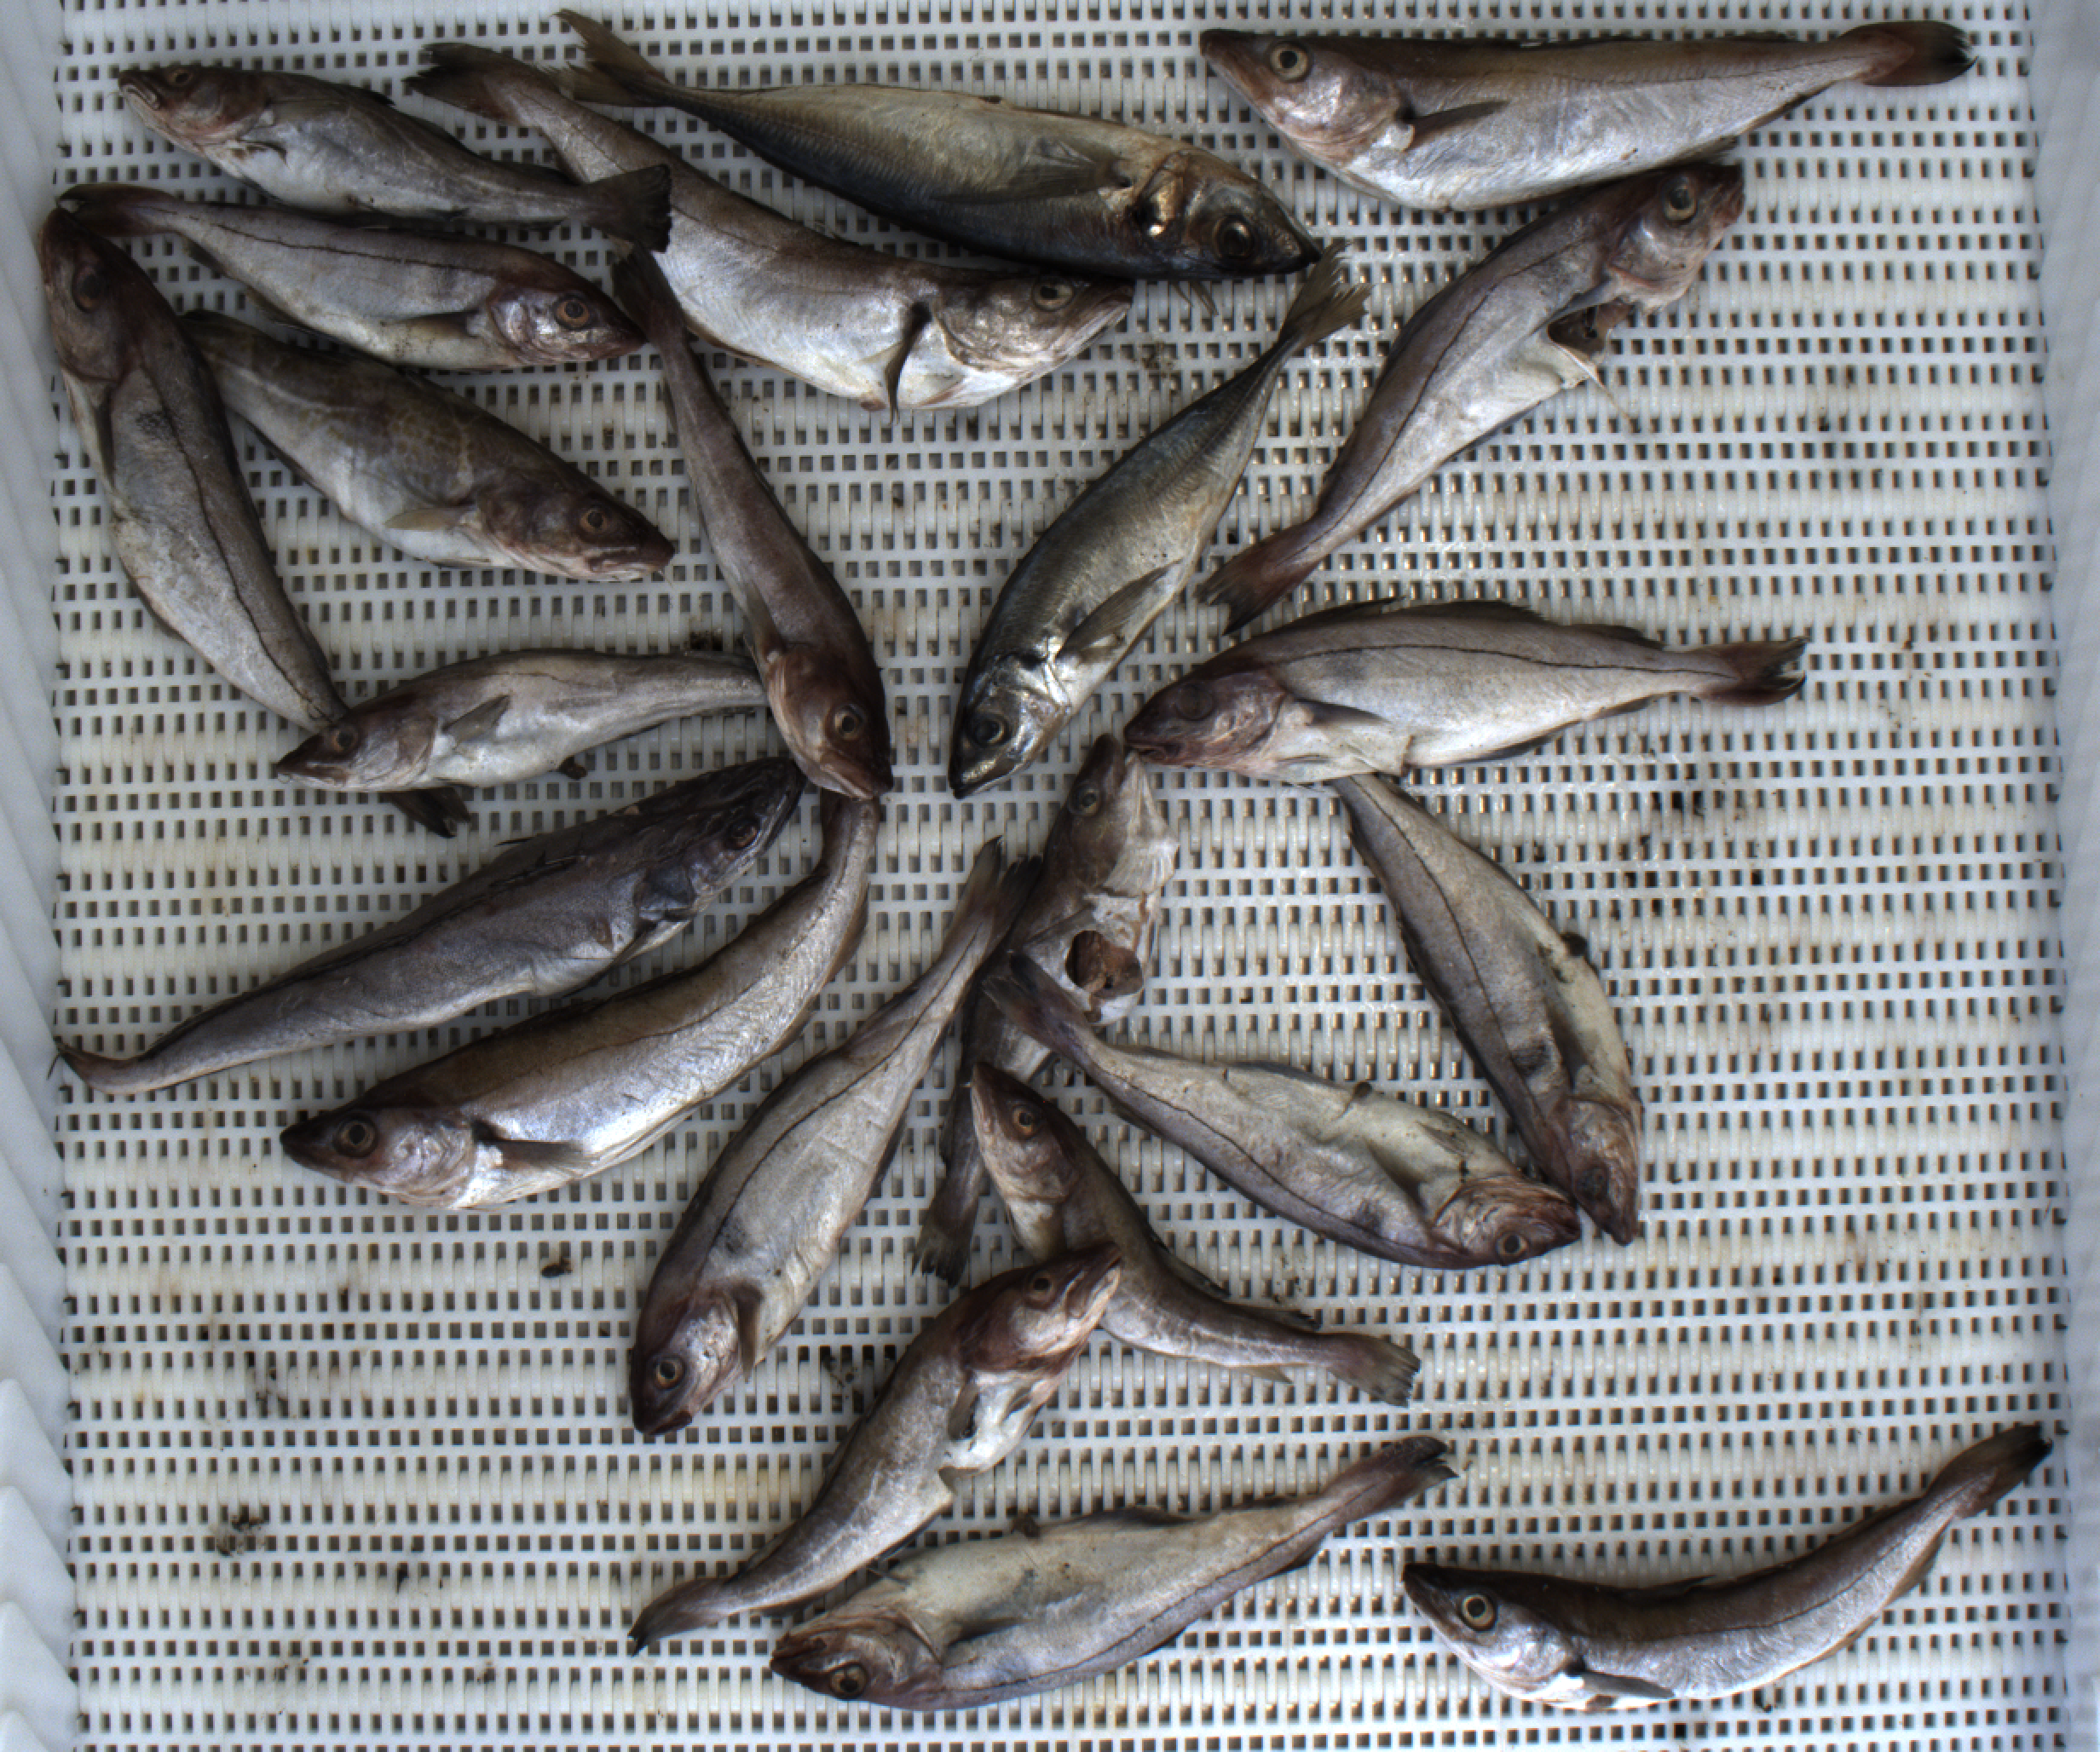
Total fish: 22
Cod: 7
Haddock: 8
Whiting: 4
Hake: 1
Horse mackerel: 2
Saithe: 0
Other: 0